The Tale of Despereaux (film)

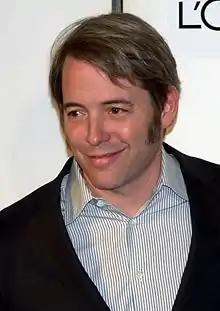
Matthew Broderick was praised for his performance in the film.

Rotten Tomatoes reports that of reviewers give positive reviews, based on 111 reviews, with an average rating of . The website's consensus reads: "Despite its striking visuals, "The Tale of Despereaux" as a story feels familiar and unimaginative." Metacritic gave the film a weighted average score of 53 out of 100, based on 25 reviews, indicating "mixed or average reviews". Audiences polled by CinemaScore gave the film an average grade of "B" on a scale of A+ to F.